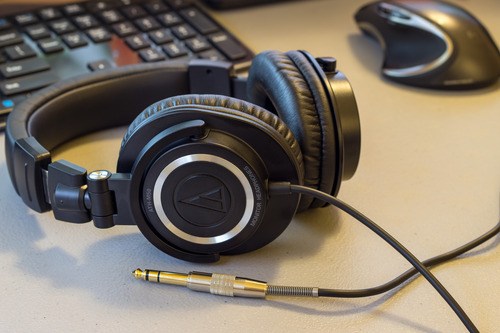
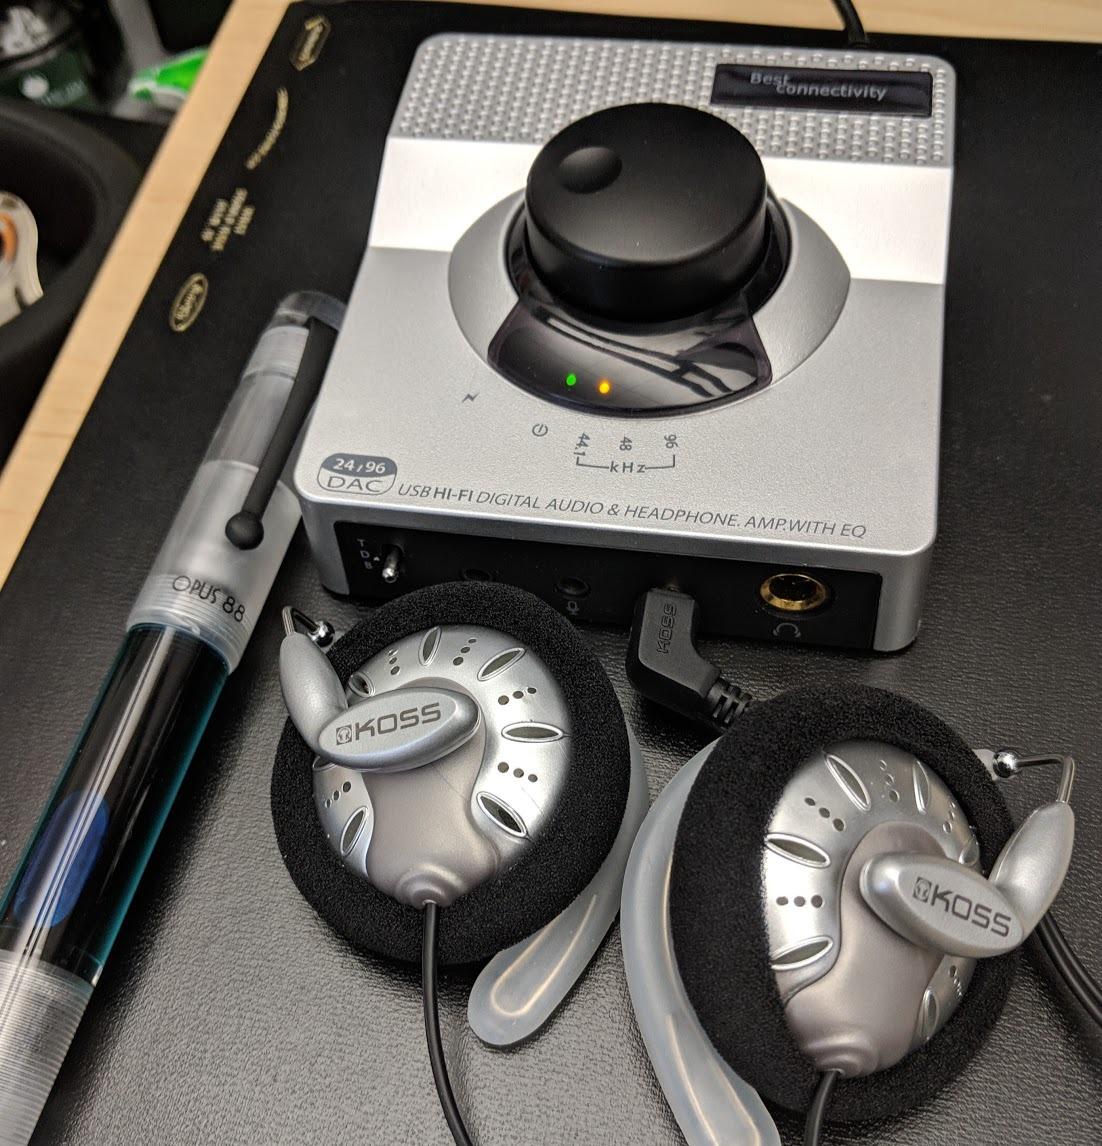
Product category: headphones
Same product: no